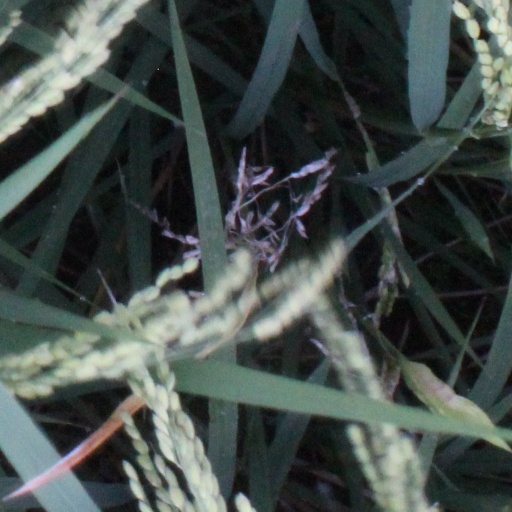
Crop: rice